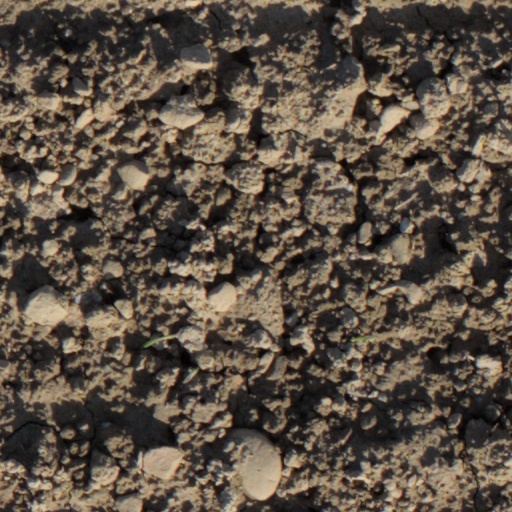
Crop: wheat